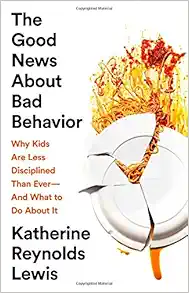
The Good News About Bad Behavior: Why Kids Are Less Disciplined Than Ever -- And What to Do About It
Category: Books
Review "Katherine Lewis has written a smart, compassionate book for the 21st century parent. Forget the carrot-and-stick approach to redirecting children's' behavior. We can help our kids develop their inner motivation for behaving well - while simultaneously forging lasting family bonds - by following the wise guidance in Bad Behavior. "― Daniel H. Pink, New York Times bestselling author of When and Drive "Childhood - and parenting - have radically changed in the past few decades, to the point where far more children today struggle to manage their behavior. That's the argument Katherine Reynolds Lewis makes in her new parenting book, The Good News About Bad Behavior. "― NPR "An engaging, conversational writer, Lewis intersperses the neurological deep-dive with fly-on-the-wall reporting on families in action and examples from her parent-training group... Lewis provides a reassuring road map forward. And a little more help with the laundry won't hurt, either."― Seattle Times "An approach to child-rearing that allows for 'the messiness of childhood.' As children today navigate tech and social media, a changing landscape of play, and a culture more oriented to personal success than family well-being, Lewis argues that we can no longer rely on old methods of discipline such as time outs."― KQED "Lewis proposes ... that, instead of simply levying a punishment in the moment, parents come up with agreements with their kids and clearly define the consequences for violating them."― Washingtonian "Household jobs can build a child's capability, helping them practice independence and autonomy, foster connection with the family and help them become capable adults, according to "The Good News About Bad Behavior, " an insightful new book."― San Francisco Chronicle "Lewis wrote her book in response to what she sees as a crisis of self-regulation among kids today. This, she explains, is the reason why nearly half of today's children will develop a mood disorder, behavioral disorder or substance abuse problem by age 18."― CNN "At a time when families are feeling pressed for time and stressed by the demands of modern living, Katherine Reynolds Lewis makes an urgent case for connection, communication and giving children space to develop their own capability. With compelling stories and research, Lewis's book is a welcome guide through the land mines of modern parenting."― Brigid Schulte, award-winning journalist, director of TheBetter Life Lab at New America, and author of the New York Times bestsellerOverwhelmed "Katherine Reynolds Lewis, armed with the latest behavioral science research and her eye-opening journalistic inquiry, introduces a new discipline model.... An absolute must-read for anyone raising or teaching 'difficult' children, and insightful to anyone eager to teach kids how to regulate their own behavior and ultimately thrive in society on their own."― Julie Lythcott-Haims, New York Times bestselling authorof How to Raise an Adult and Real American " The Good News About Bad Behavior is the book parents and teachers need in order to understand the link between empathy and genuine, human connection to positive behavioral outcomes. Lewis explains how children's lack of self-regulation and resilience is at the root of so many modern parenting dilemmas and gives practical, useful advice for how to do better for our kids. The Good News About Bad Behavior is an important addition to my parenting and education library."― Jessica Lahey, author of The Gift of Failure "If you hate disciplining your kids with time-outs and punishments, you're in for a treat. Instead of trying to control children, this timely book shows how you can teach them to control themselves."― Adam Grant, New York Times bestselling author of Giveand Take, Originals, and Option B with Sheryl Sandberg "With a parent's compassion and a journalist's rigor, she offers advice from the trenches while providing a realistic roadmap towards a better family life. Blending solid science and highly readable storytelling, The Good News About Bad Behavior is sure to become a parent must-read."― Judith Warner, New York Times-bestselling author of Perfect Madness: Motherhood in the Age of Anxiety and We've Got Issues: Children and Parents in the Age of Medication "A book that is both incredibly fascinating AND insanely helpful? That's what you're holding in your hands. A great book! It is both reassuring and fantastic to know that there's a way out of bad behavior, and a very rational reason for why it exists in the first place!"― Lenore Skenazy, president of Let Grow and author of Free-Range Kids "Journalist and parenting coach Lewis documents a crisis seen in children of all ages. . . . plenty of practical advice . . . The Good News About Bad Behavior is a great addition to public and academic library parenting collections."― Joyce McIntosh, Booklist About the Author Katherine Reynolds Lewis is an award-winning independent journalist based in the Washington, DC, area who regularly writes for the Atlantic , Fortune, USA Today 's magazine group, the Washington Post , and Working Mother magazine. Lewis's byline has also appeared in Bloomberg Businessweek, MSN Money, Money, Mother Jones , the New York Times, Parade , Slate, and the Washington Post Magazine . Her work has won awards from the Society of American Business Editors and Writers, the Society of Professional Journalists, and the Chicago Headline Club. She has received fellowships from the Carey Institute for Global Good, the National Press Foundation, the Poynter Institute, and the University of Maryland's Casey Journalism Center. Residencies include Le Moulin Ã ef, Ragdale, and the Virginia Center for the Creative Arts. Her media appearances include CNN, NPR, Bloomberg television and radio, and HuffPost Live , as well as numerous radio programs nationally and internationally. In 2008, Lewis created a website on working moms for About.com, which she ran until 2014, attracting millions of readers to the site, its blog, and a weekly newsletter. She is a certified parent educator with the Parent Encouragement Program in Kensington, Maryland.
Features: The current model of parental discipline is as outdated as a rotary phone. | Why don't our kids do what we want them to do? Parents often take the blame for misbehavior, but this obscures a broader trend: in our modern, highly connected age, children have less self-control than ever. About half of the current generation of children will develop a mood or behavioral disorder or a substance addiction by age eighteen. Contemporary kids need to learn independence and responsibility, yet our old ideas of punishments and rewards are preventing this from happening. To stem this growing crisis of self-regulation, journalist and parenting expert Katherine Reynolds Lewis articulates what she calls The Apprenticeship Model, a new theory of discipline that centers on learning the art of self-control. Blending new scientific research and powerful individual stories of change, Lewis shows that, if we trust our children to face consequences, they will learn to adapt and moderate their own behavior. She watches as chaotic homes become peaceful, bewildered teachers see progress, and her own family grows and evolves in light of these new ideas. You'll recognize your own family in Lewis's sensitive, realistic stories, and you'll find a path to making everyone in your home more capable, kinder, and happier -- including yourself.